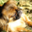
Label: dog